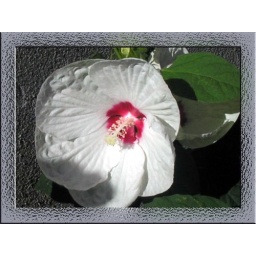
White hibiscus with red centre photo made with a frosted glass frame in Photoshop